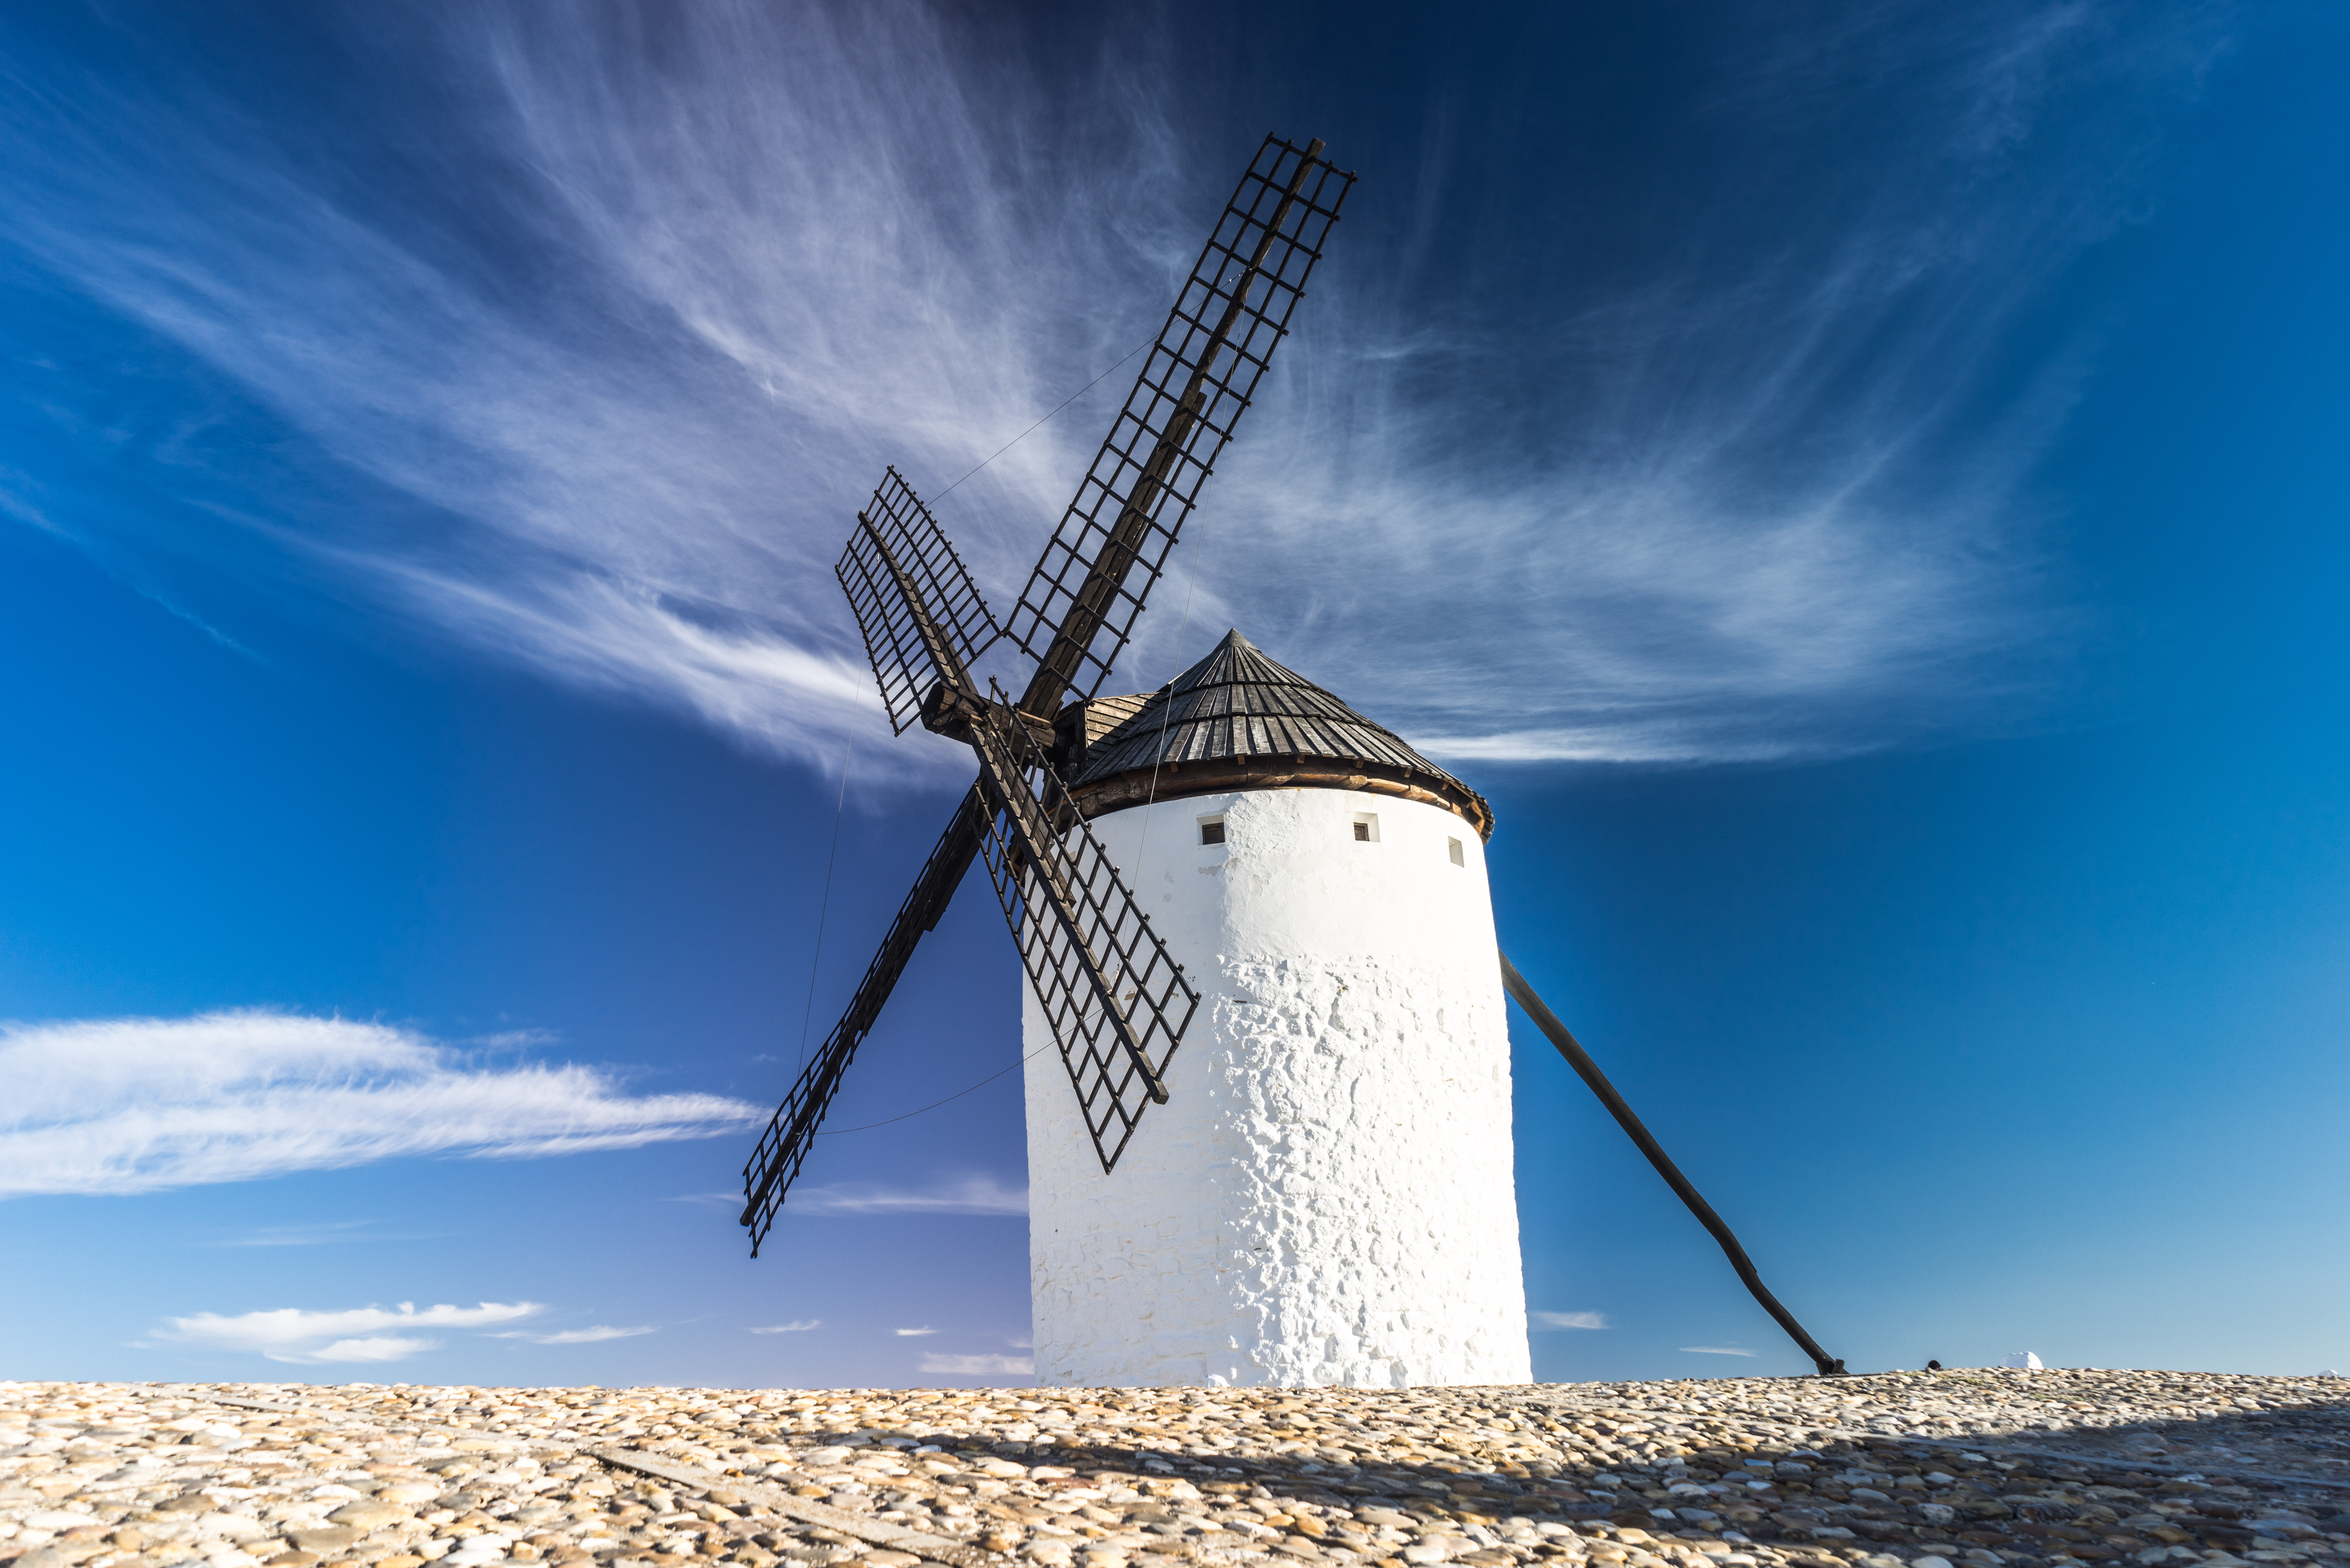
landscape, sea, nature, person, architecture, sky, sunset, field, windmill, wind, building, tourist, tower, machine, tourism, grind, energy, ecology, colors, mill, stain, illustration, wallpaper, beauty, windmills, renewable energy, emotion, giants, wind turbines, ecological, cervantes, don quixote, castile la mancha